Hours of Margaret of Foix

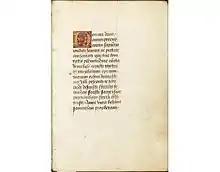
Prayer from the "Hours of Margaret of Foix", f. 223r

The desire for a male heir is prevalent in interpretations of this manuscript. The manuscript can be understood as an anxious plea for a male heir, largely in part due to the issues of succession.